15 Maiden Lane

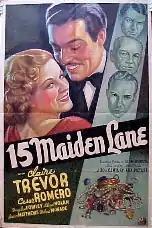
Promotional poster

15 Maiden Lane is a 1936 American crime film directed by Allan Dwan and starring Claire Trevor, Cesar Romero, and Lloyd Nolan. The Museum of Modern Art in New York City screened a restored print of the film in June 2013 as part of an Allan Dwan retrospective.